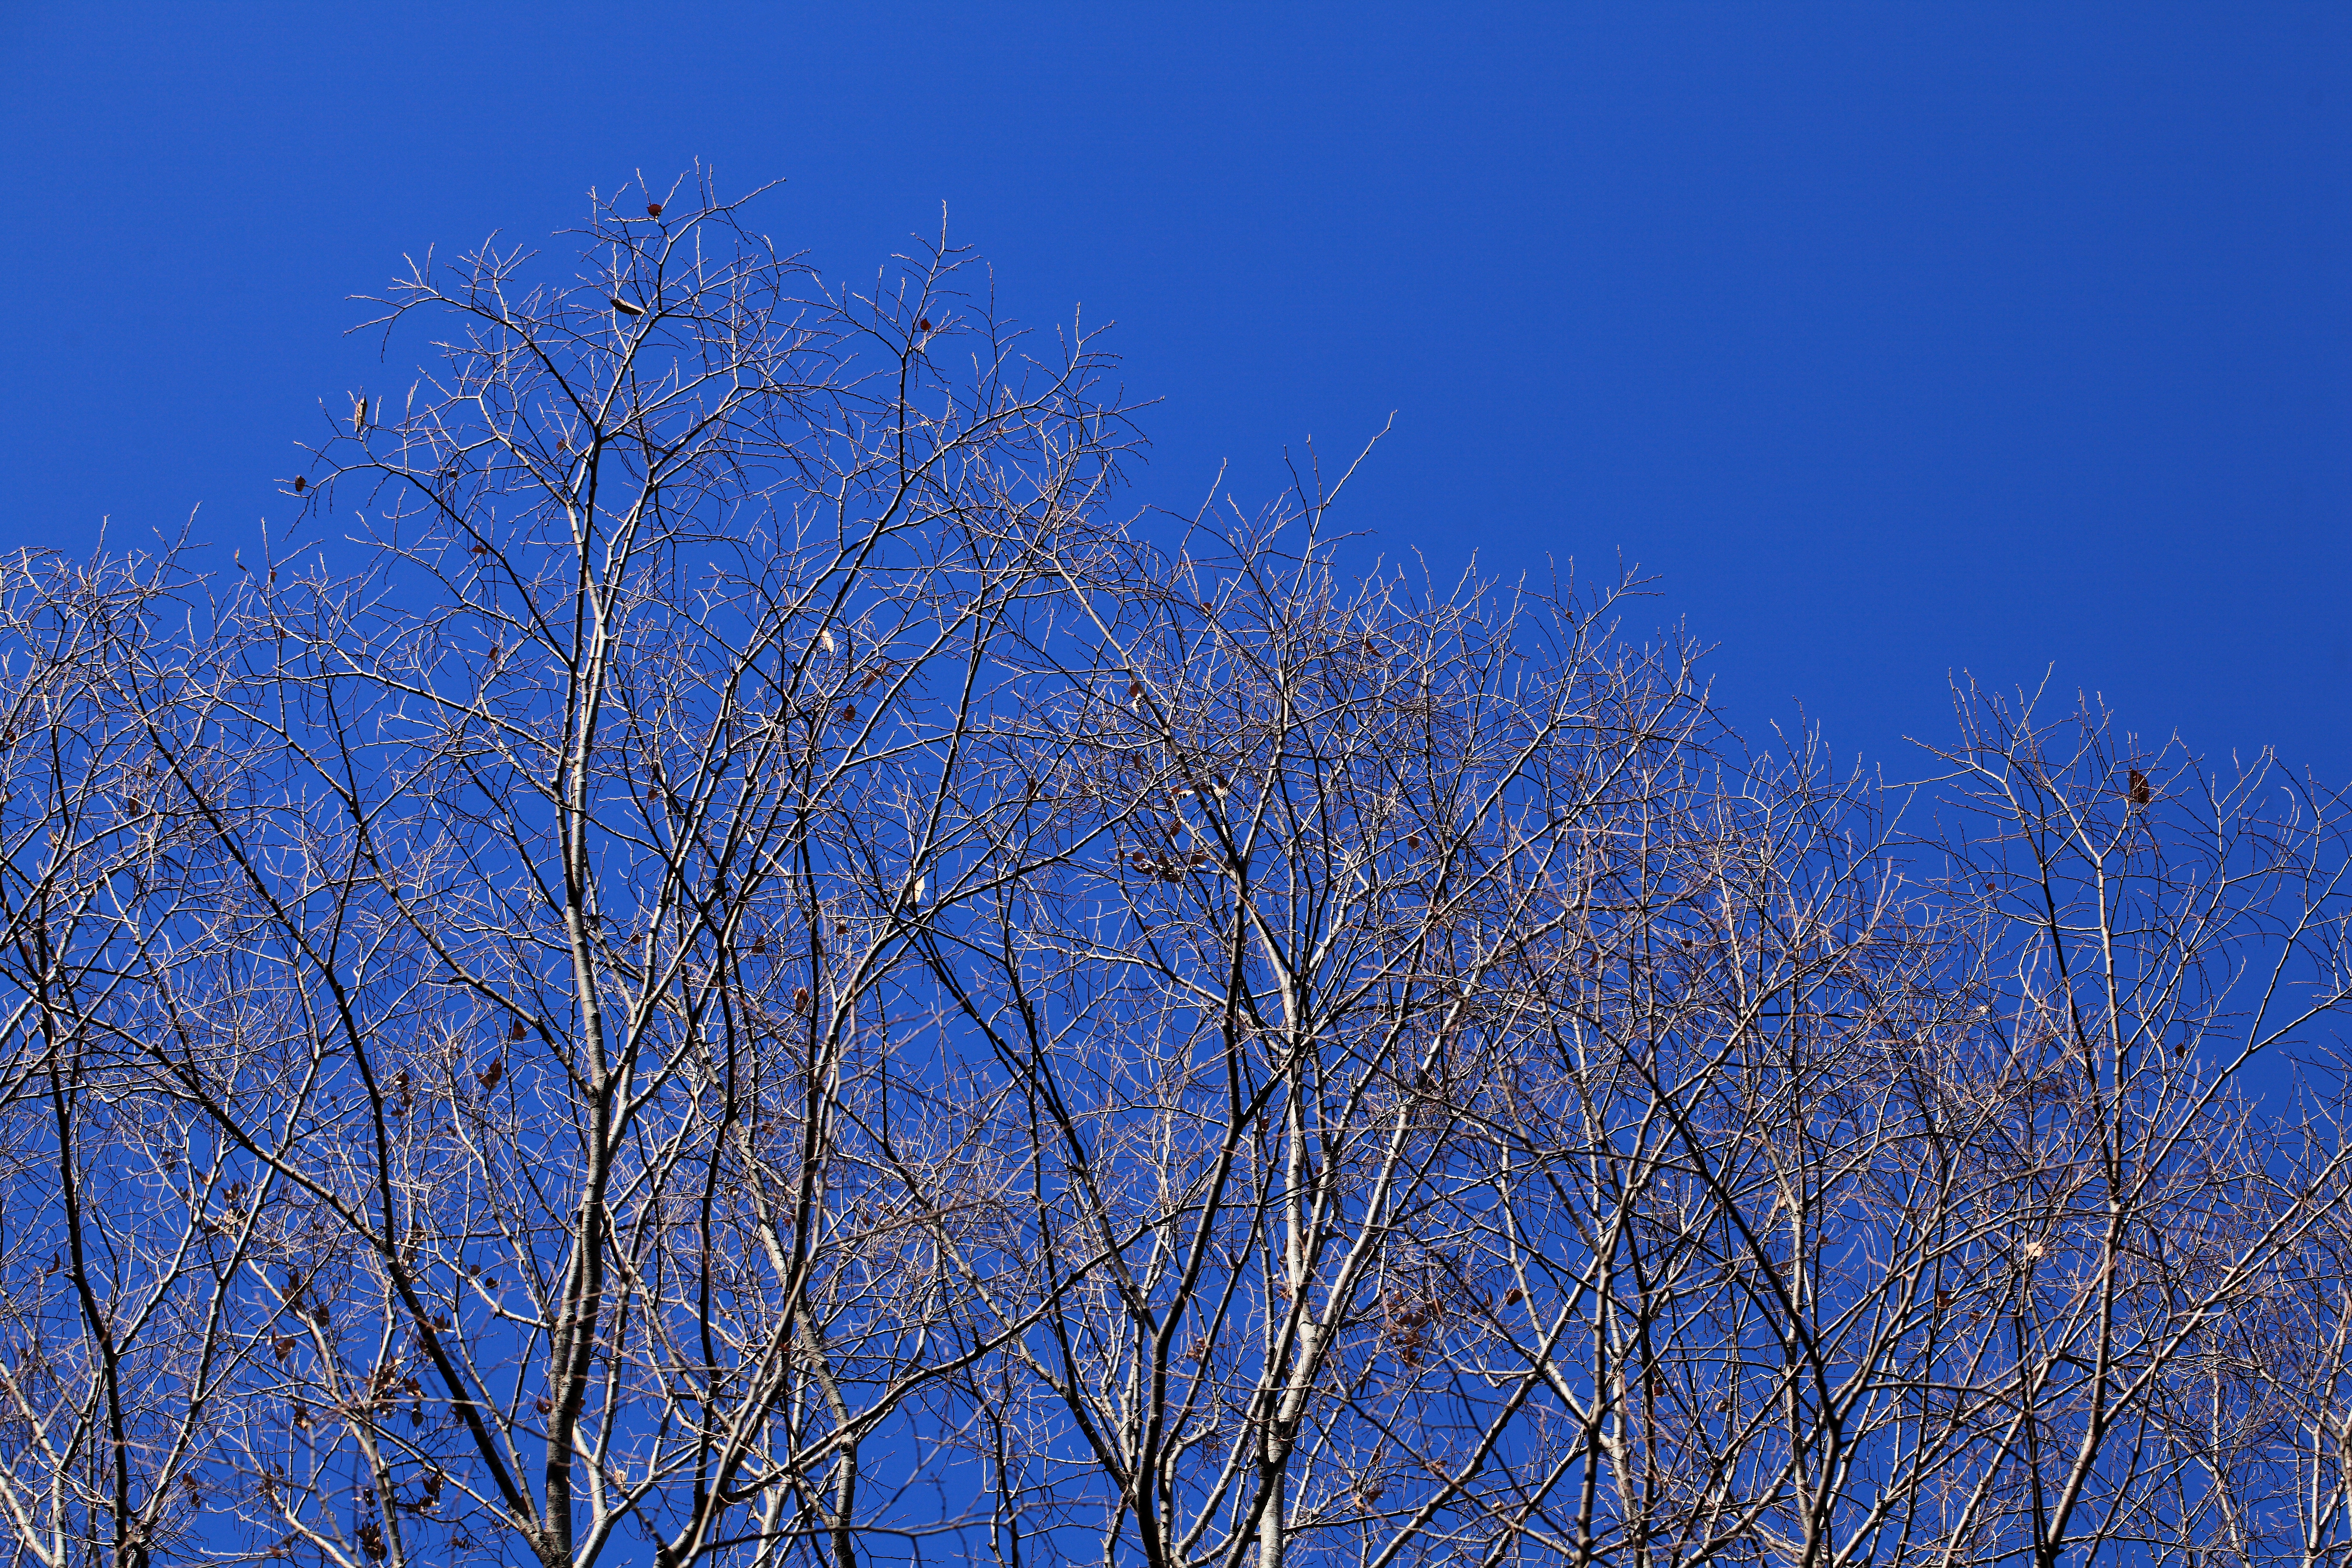
tree, nature, grass, branch, snow, winter, plant, sky, sunlight, leaf, flower, frost, ice, high, season, 5d, hires, markii, hi, res, resolution, freezing, woody plant